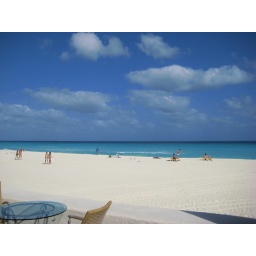
Gorgeous sky, playful clouds and white sands all captured by Marta